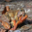
Label: frog